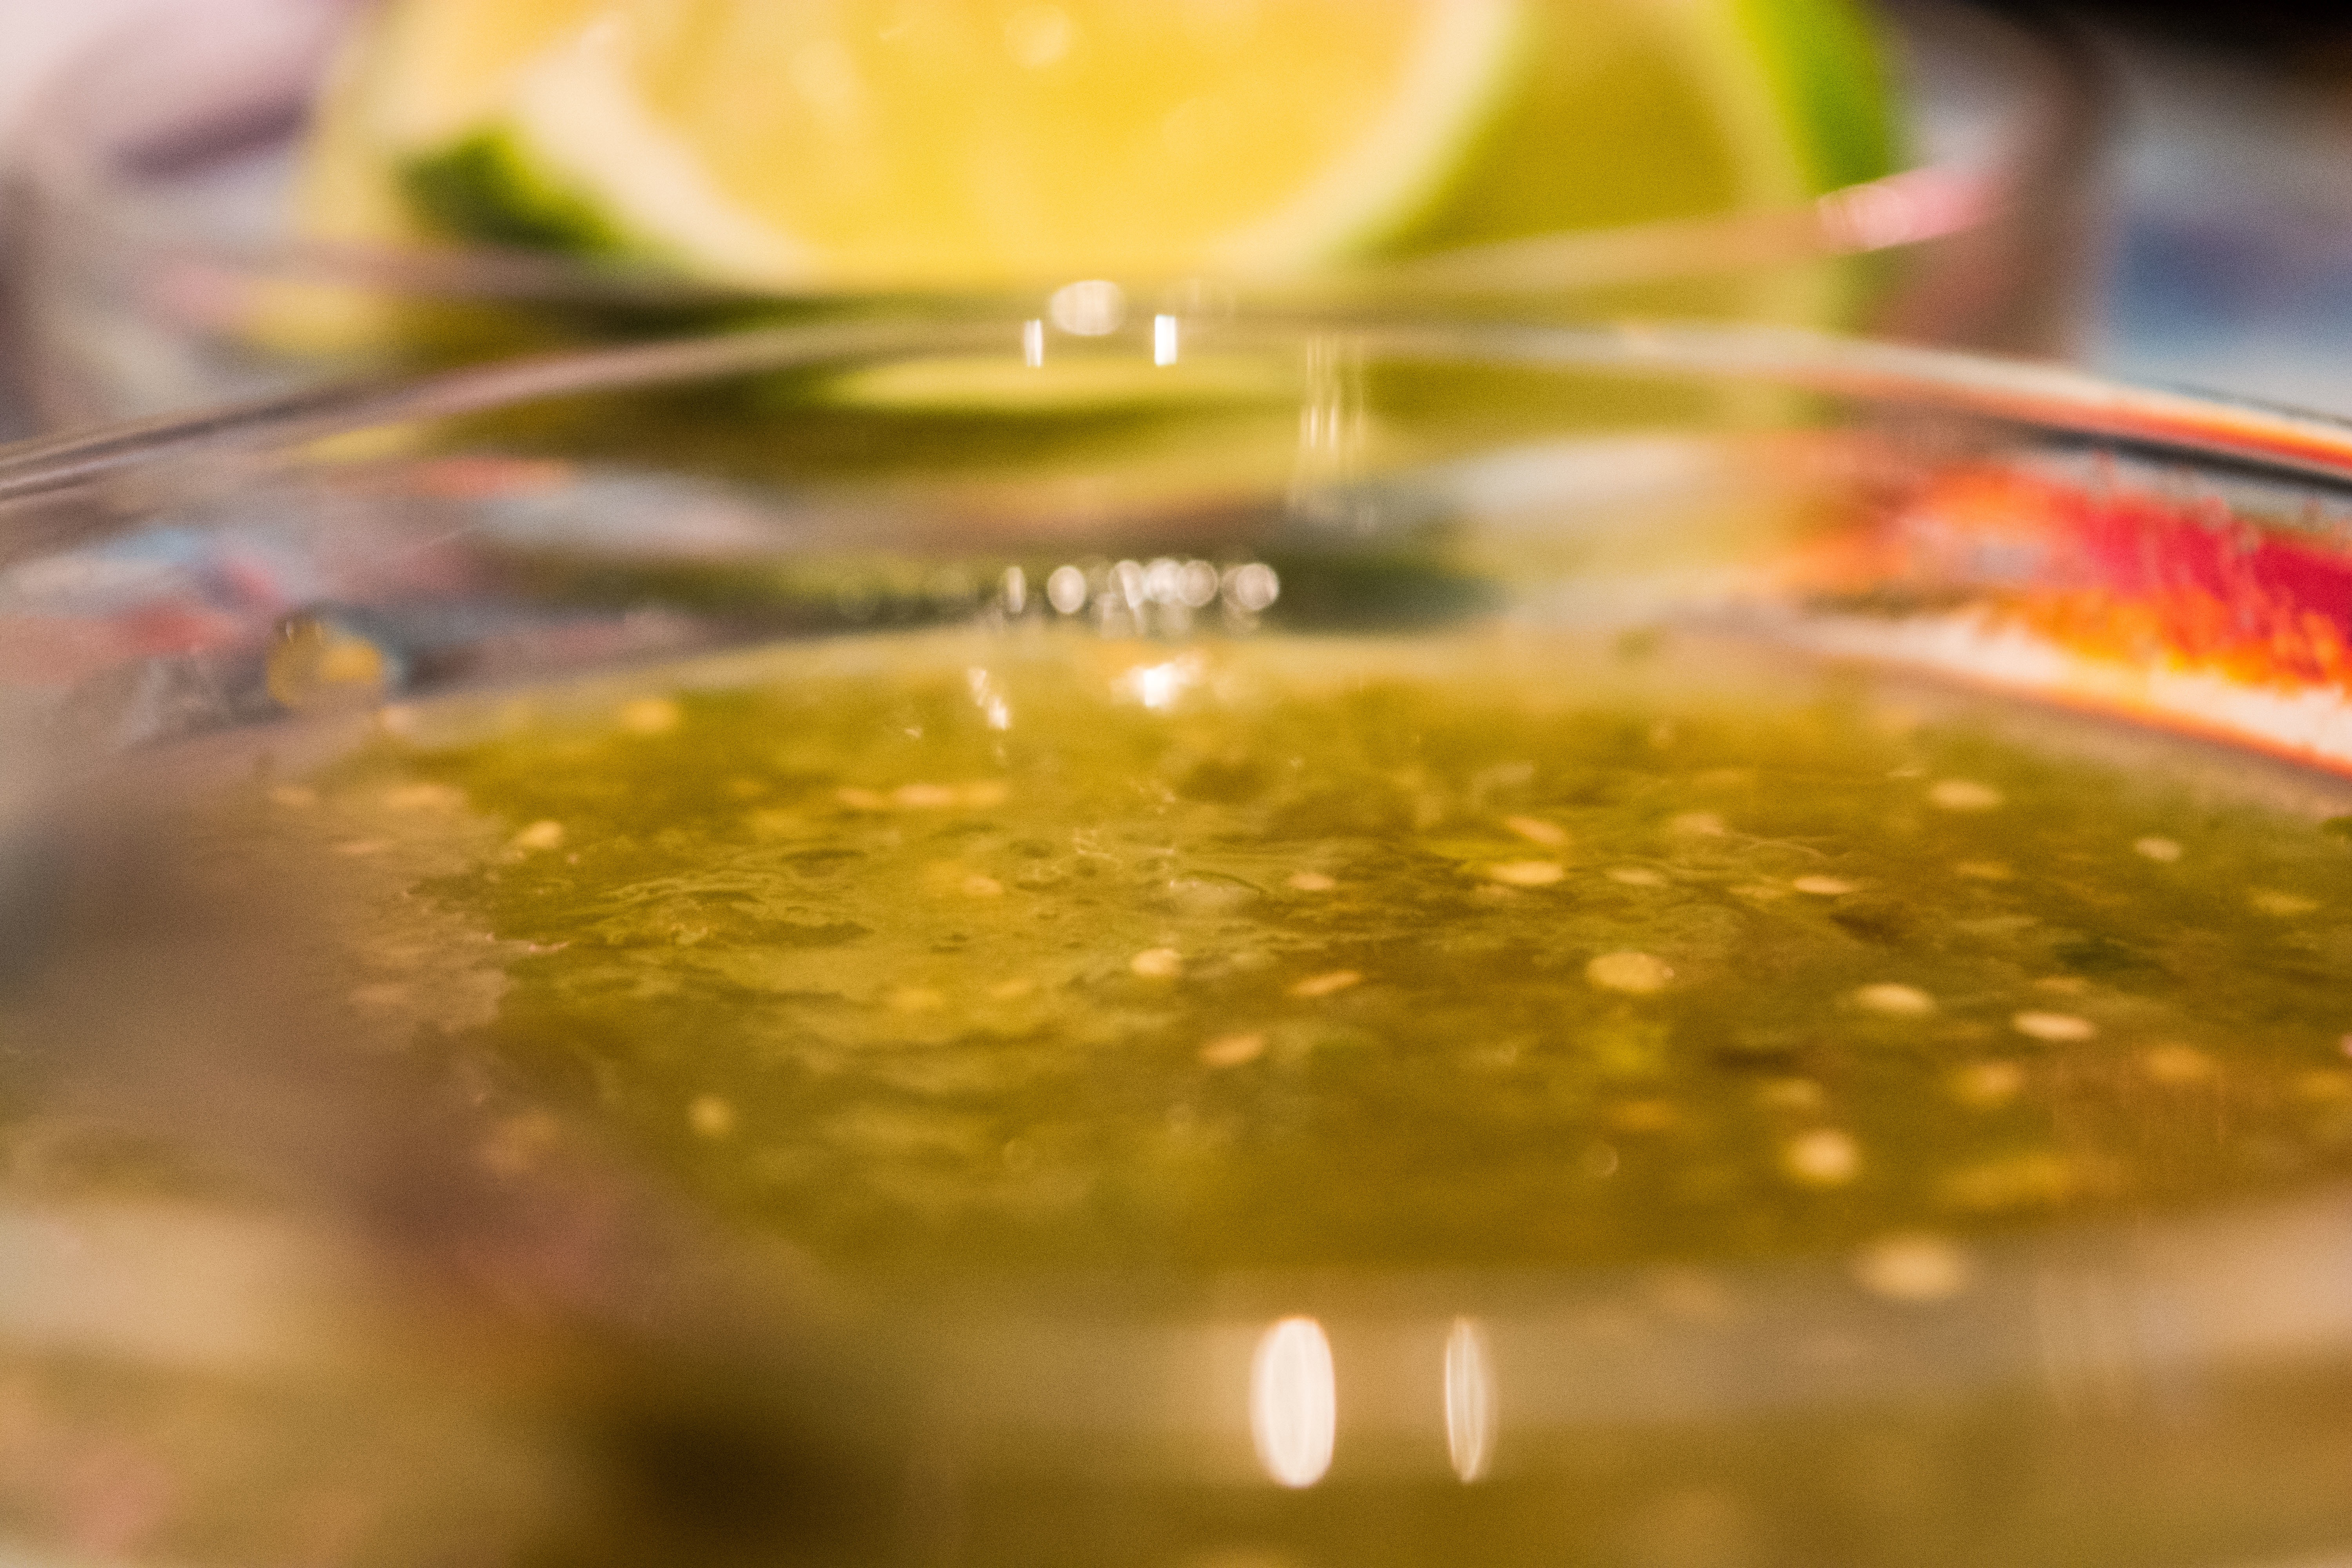
dish, food, produce, drink, cuisine, macro photography